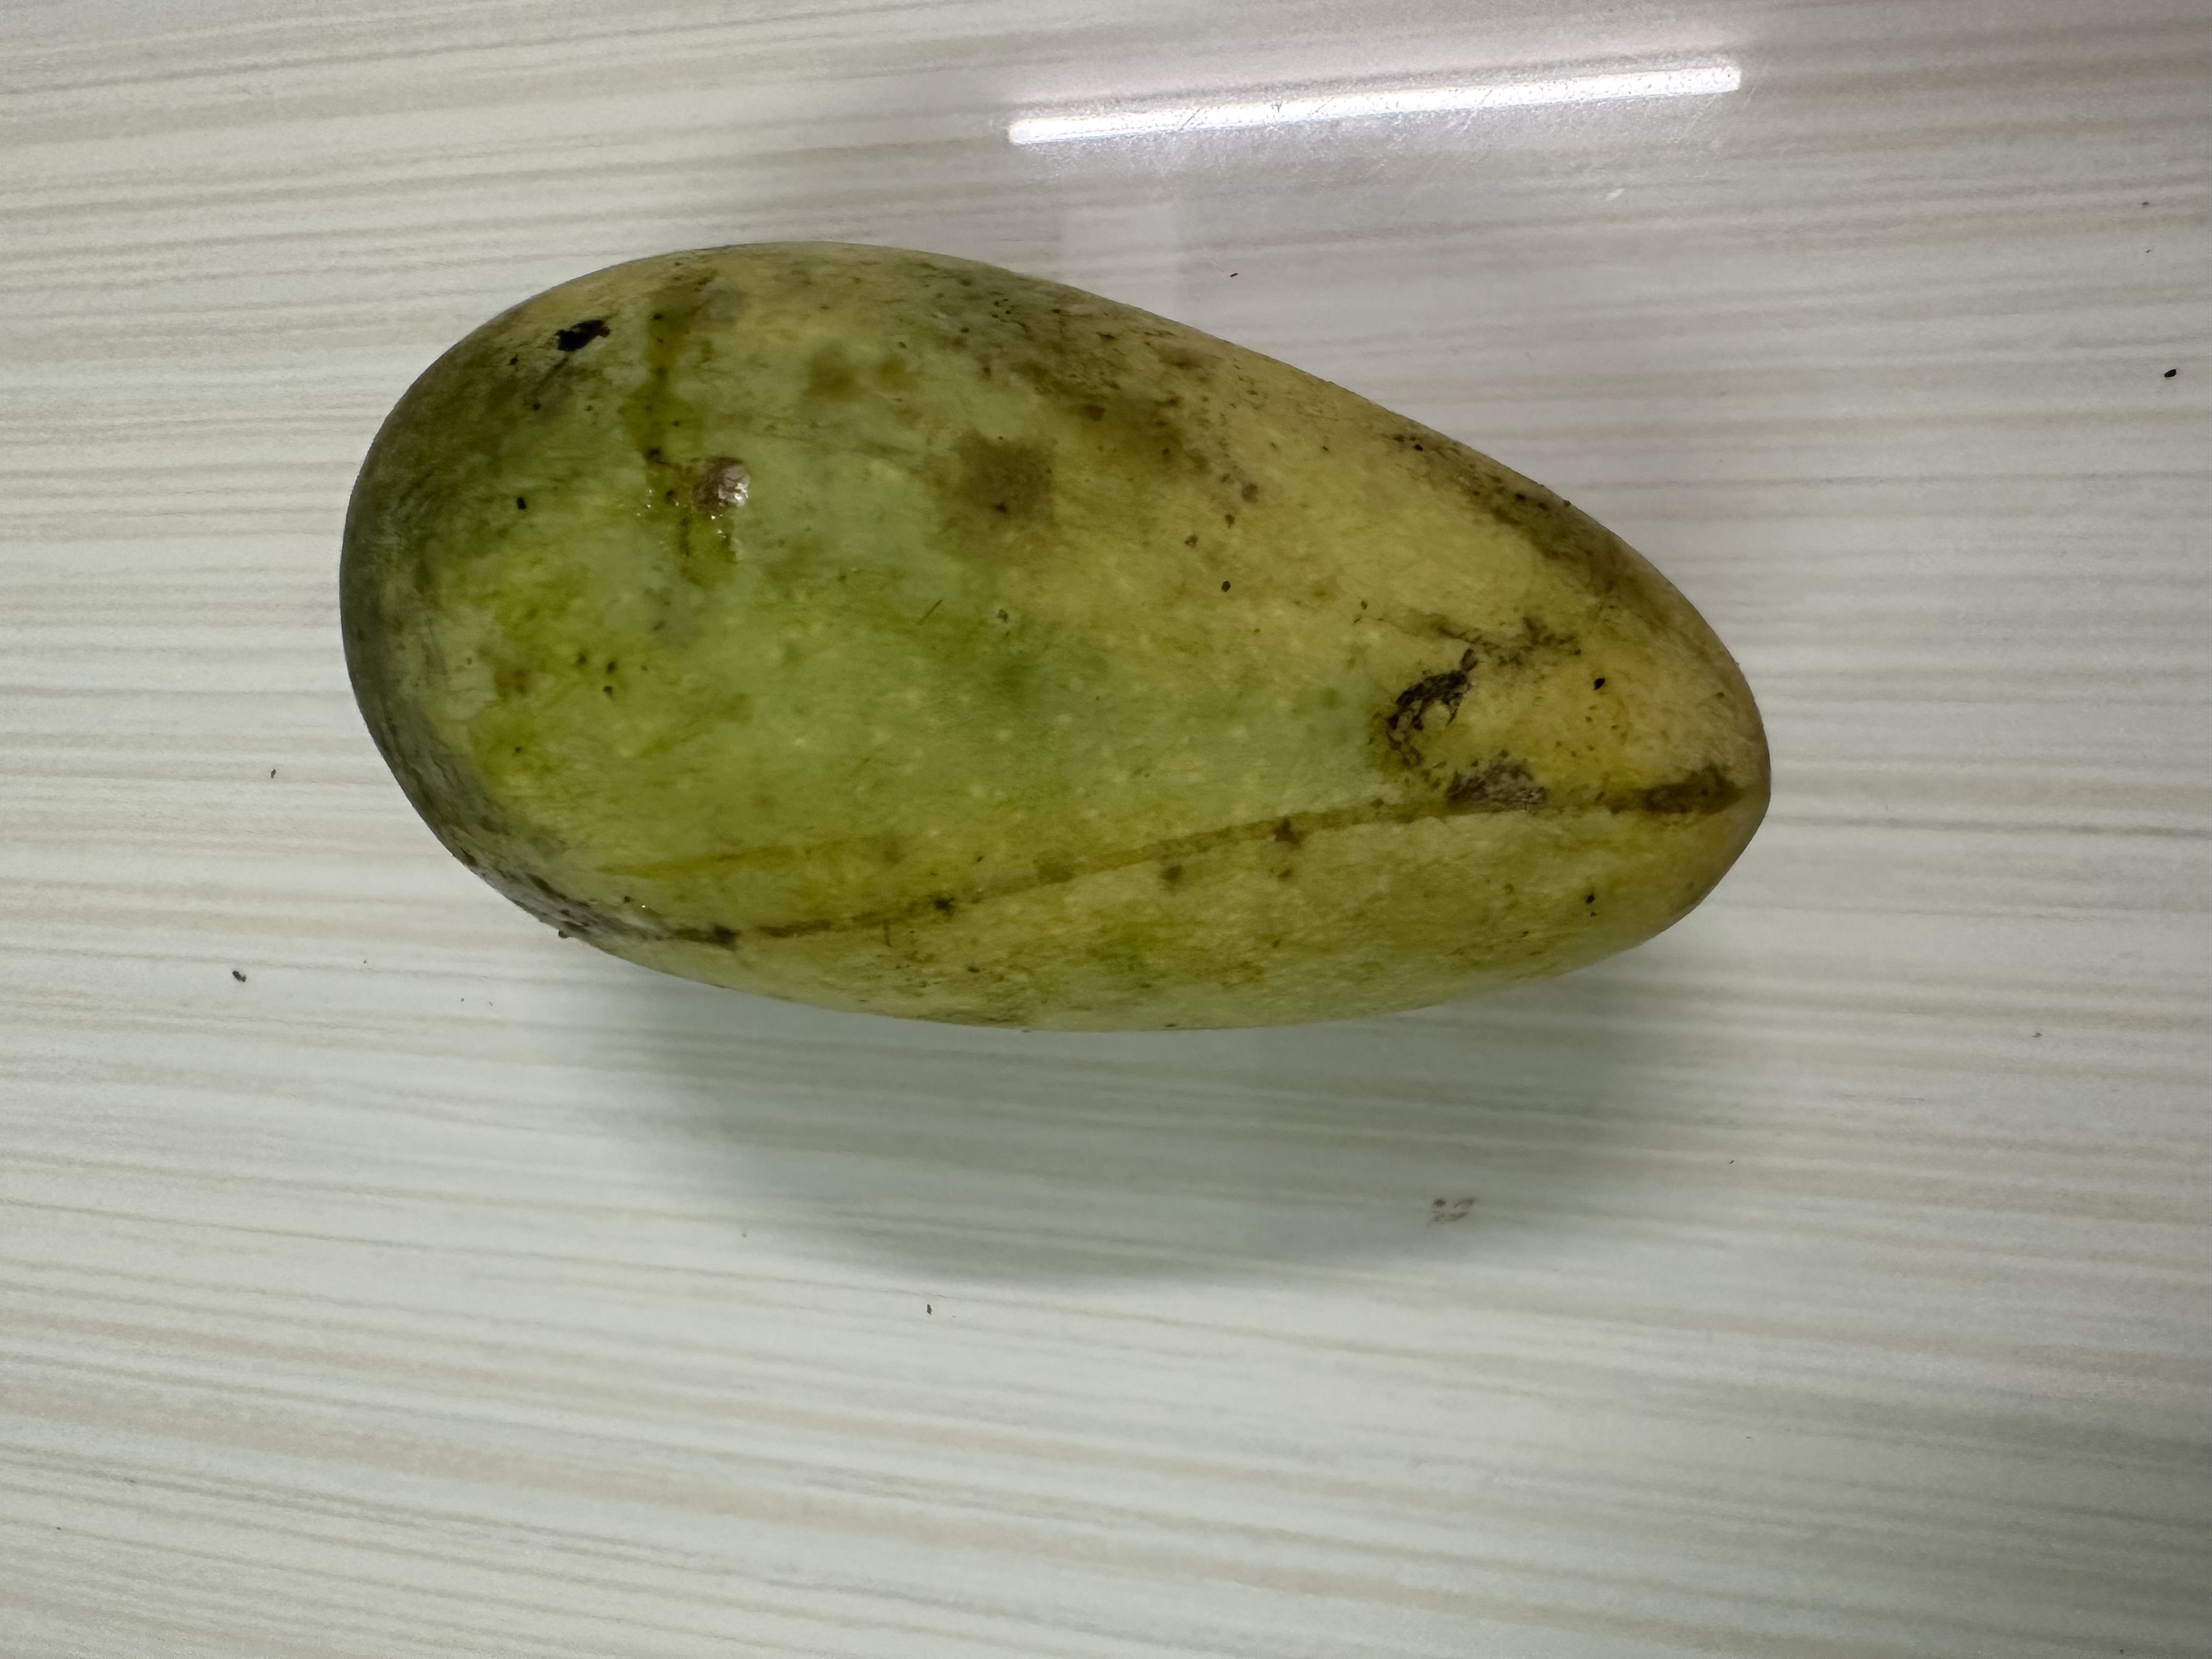
Mango variety: Katimon